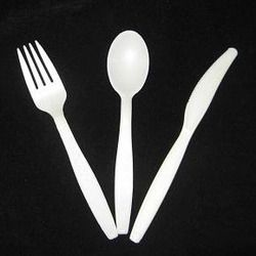
Label: plastic